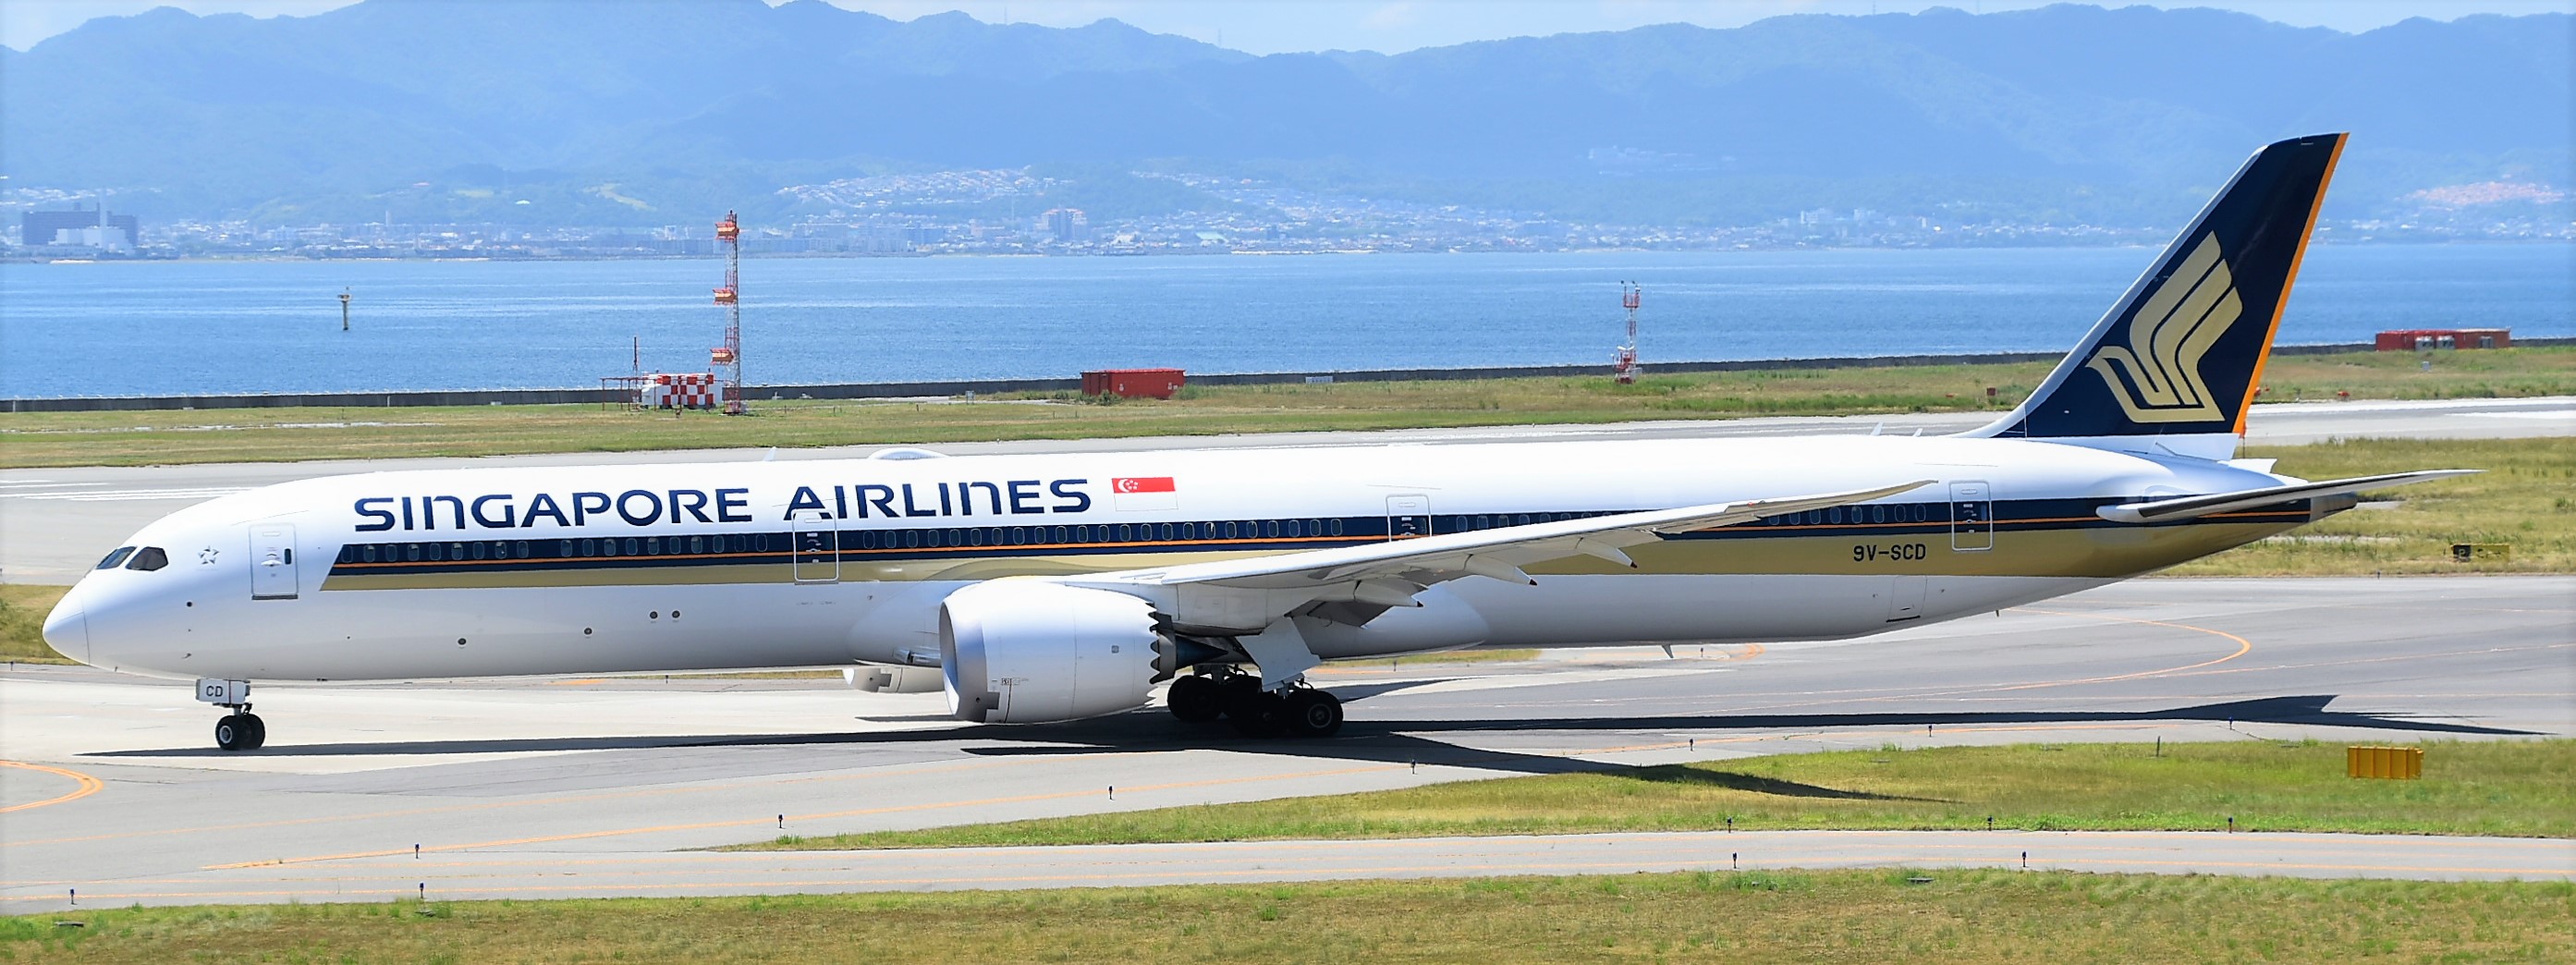
plane, airline, airliner, airplane, air travel, wide body aircraft, vehicle, aircraft, aerospace engineering, aviation, flap, aircraft engine, narrow body aircraft, jet engine, service, flight, boeing 777, boeing, boeing 767, airbus, airbus a330, takeoff, jet aircraft, aerospace manufacturer, Boeing 707, airbus a320 family, airport, Douglas dc 8, boeing 737